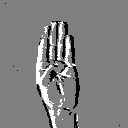
ASL letter: b